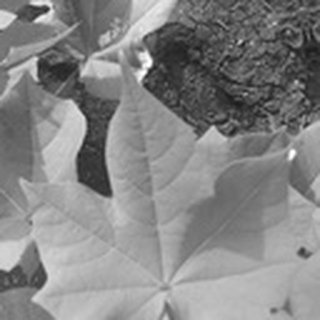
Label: healthy_cotton